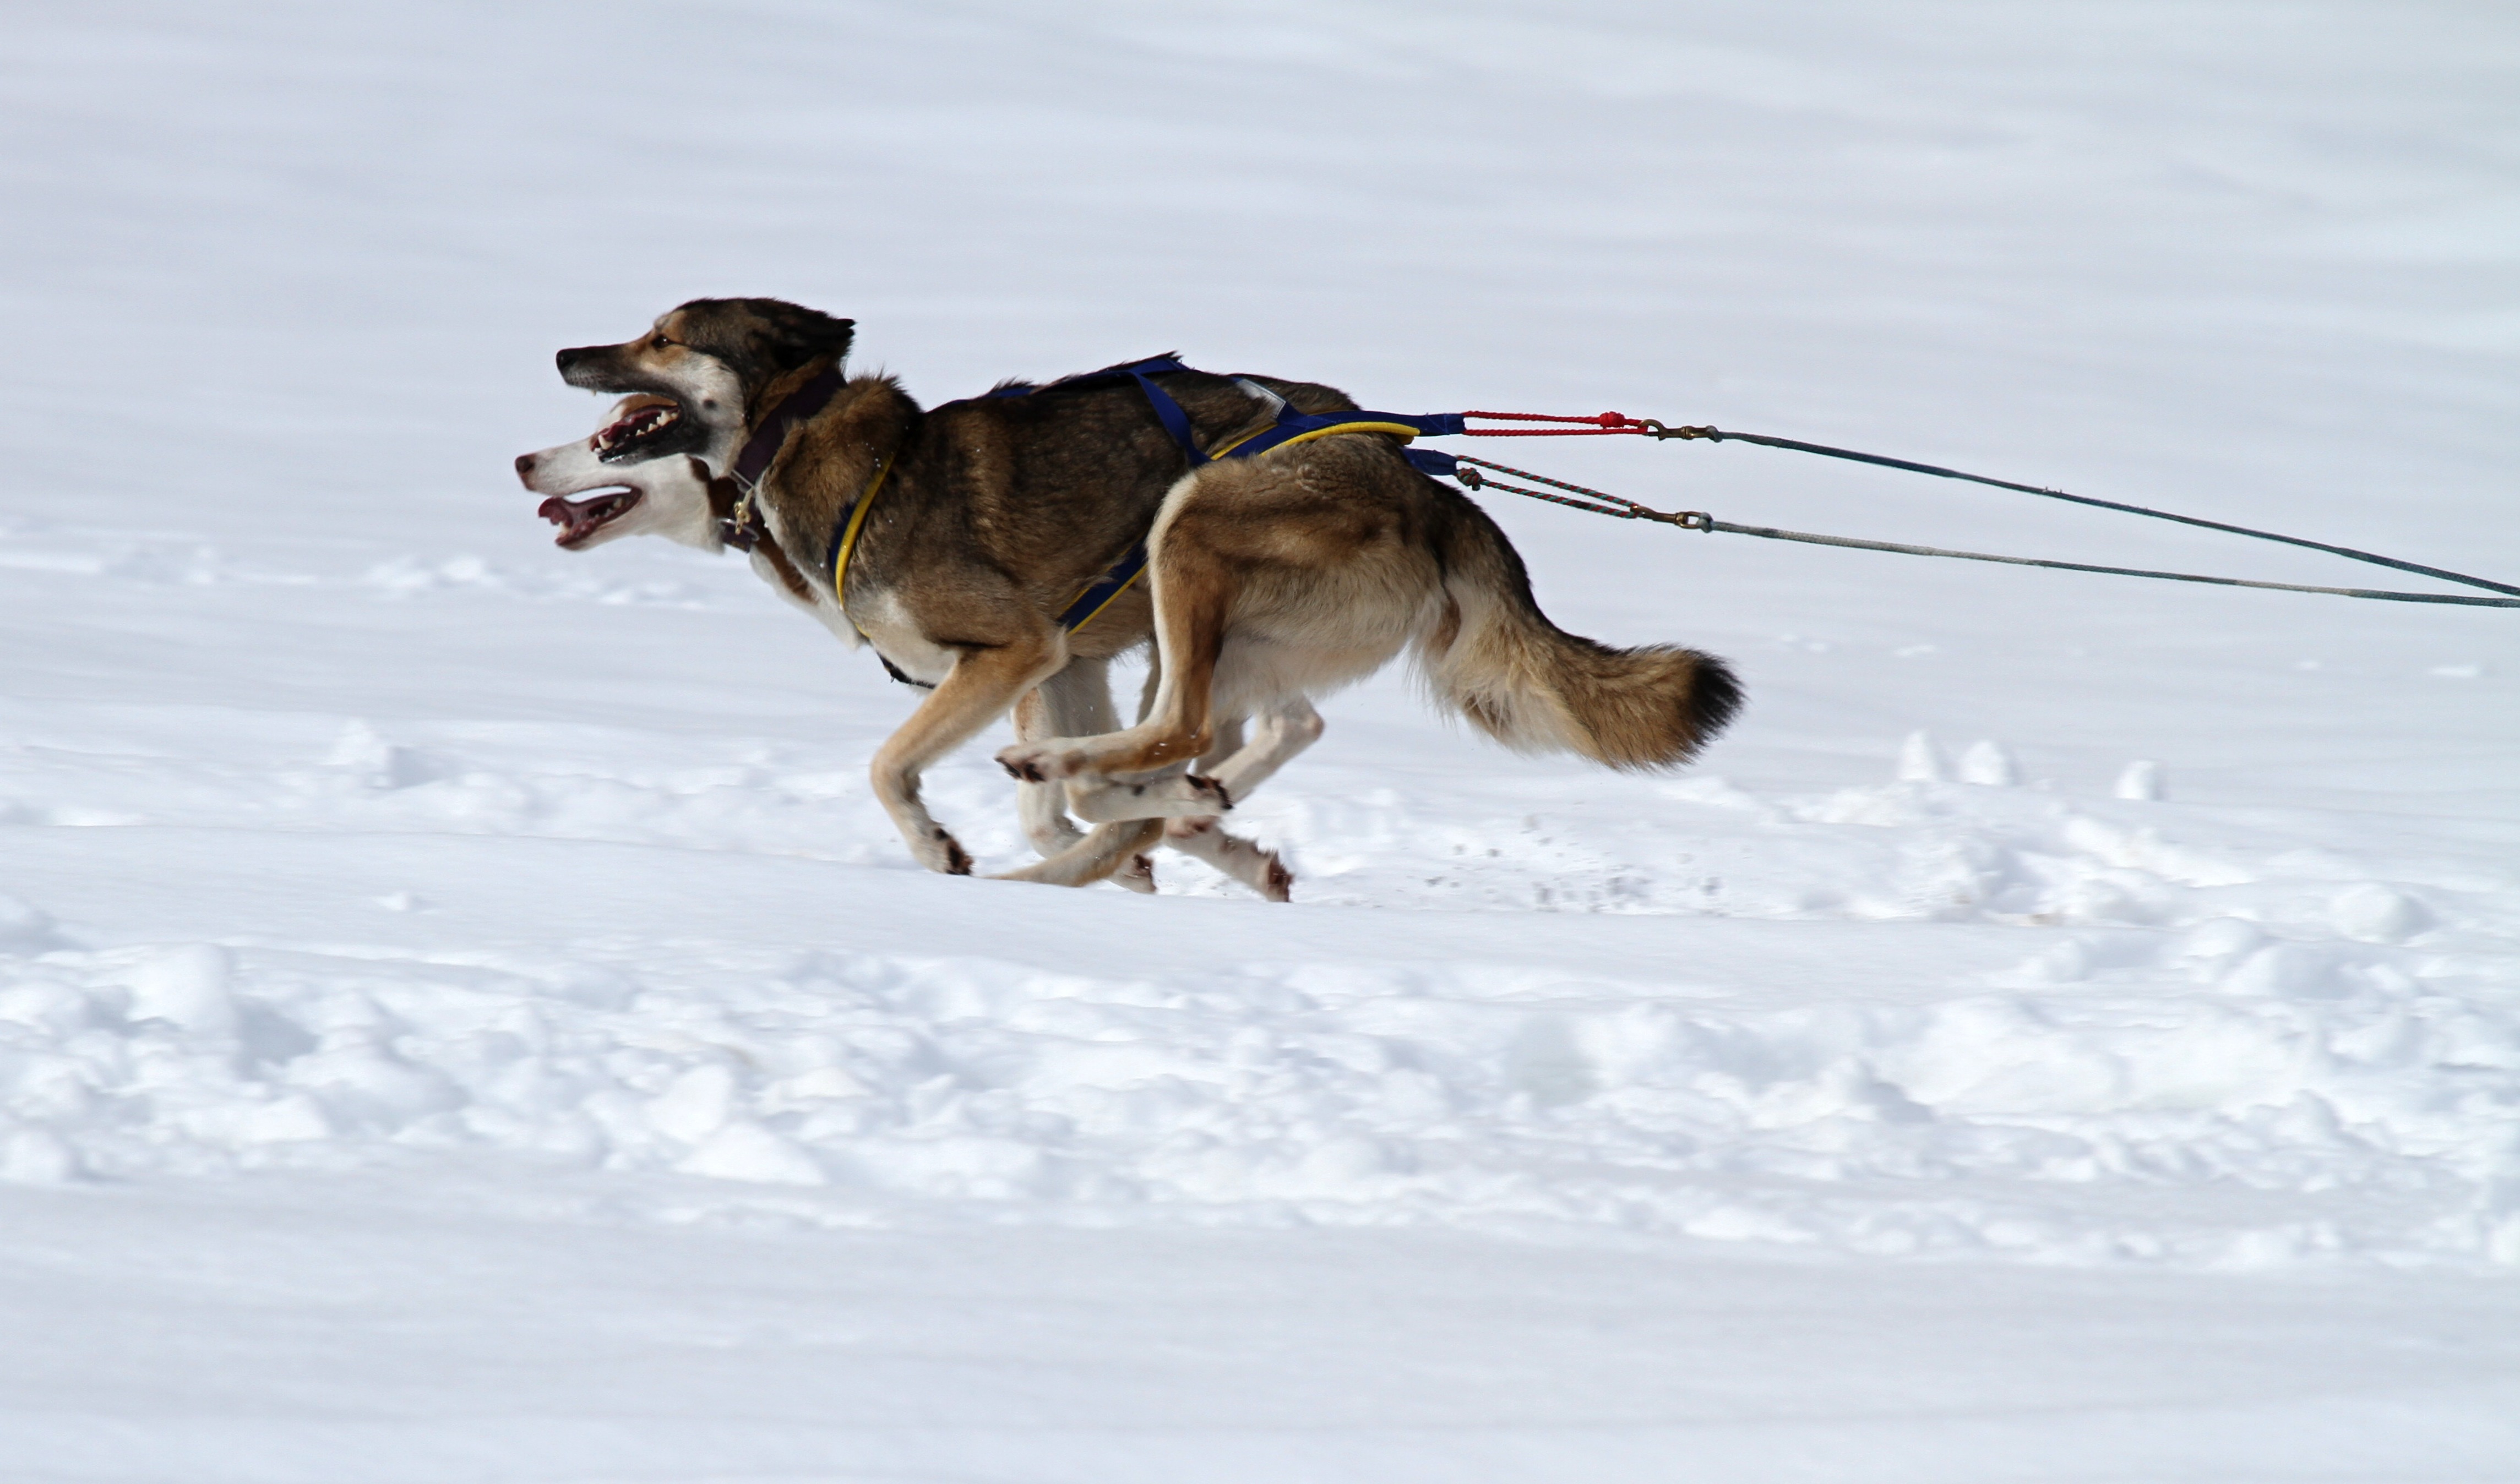
landscape, nature, snow, cold, winter, sunlight, dog, animal, vehicle, mammal, snowy, rest, husky, race, competition, face, crystal, slide, wintry, nice weather, musher, dog sled, dog like mammal, sled dog racing, mushing